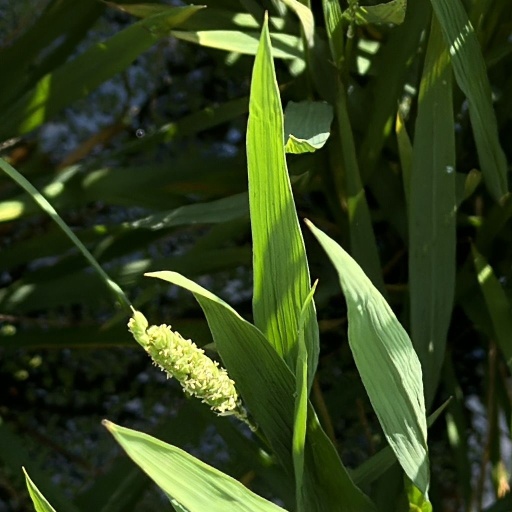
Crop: rice